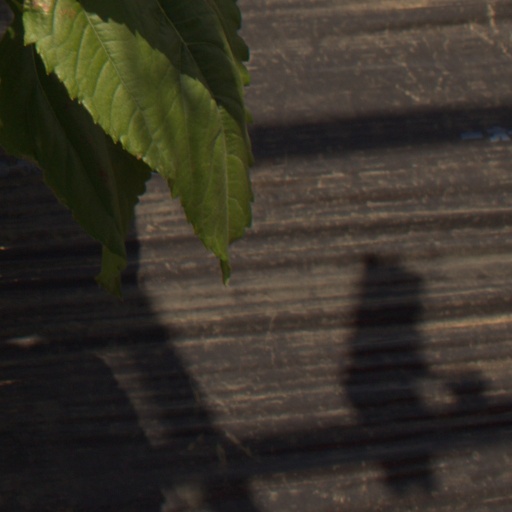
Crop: Jerusalem artichoke